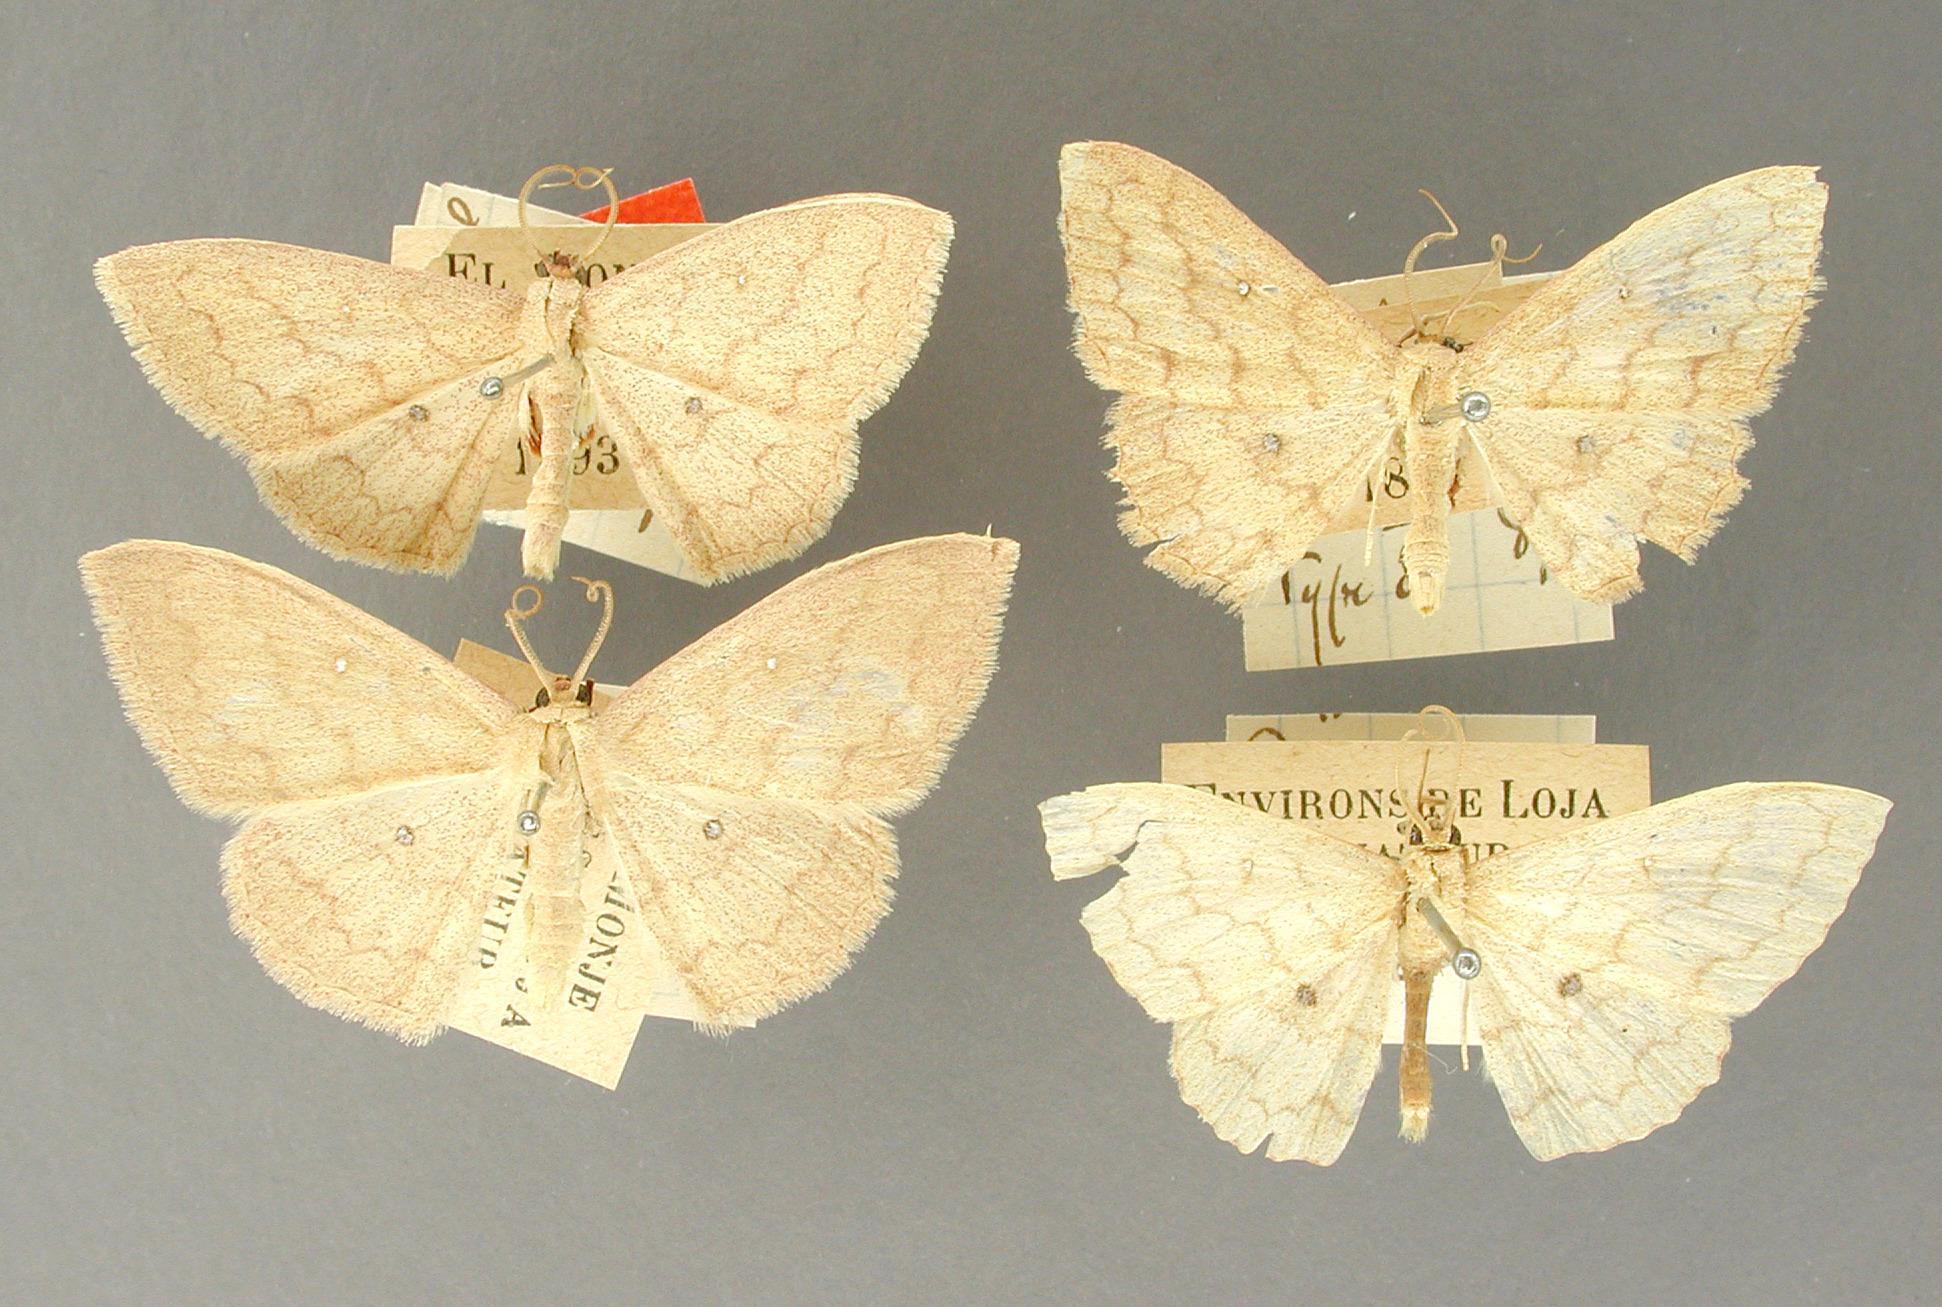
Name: Dysephyra errabunda
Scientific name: Dysephyra errabunda Dognin, 1900
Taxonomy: Animalia, Arthropoda, Insecta, Lepidoptera, Geometridae, Sterrhinae
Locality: El Monje, Loja, Ecuador
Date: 1893